Military dictatorship

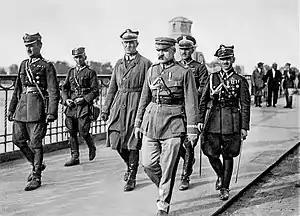
A general walks in military uniform flanked by other officers

Most military dictatorships are formed after a "coup d'état" has overthrown the previous government. These coups typically take place when there is a perceived threat to the military or its interests as an institution, including cuts to military funding or civilian interference in military affairs. Military officers have a vested interest in having increased pay and benefits while preventing political intervention in promotions, and failure to address these issues may cause interest in military-led regime change. These coups are most common in the developing world, where a lack of democracy often necessitates such events for changes in leadership.